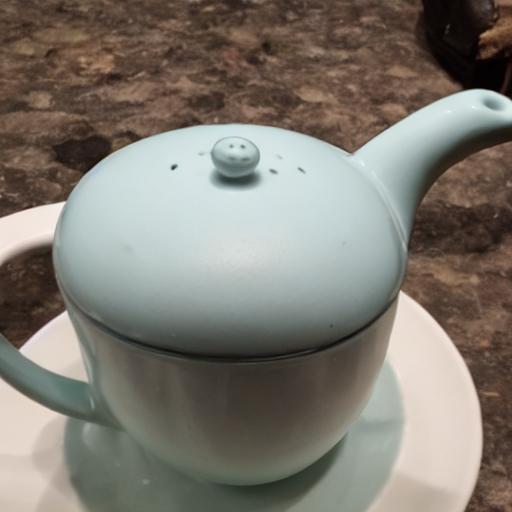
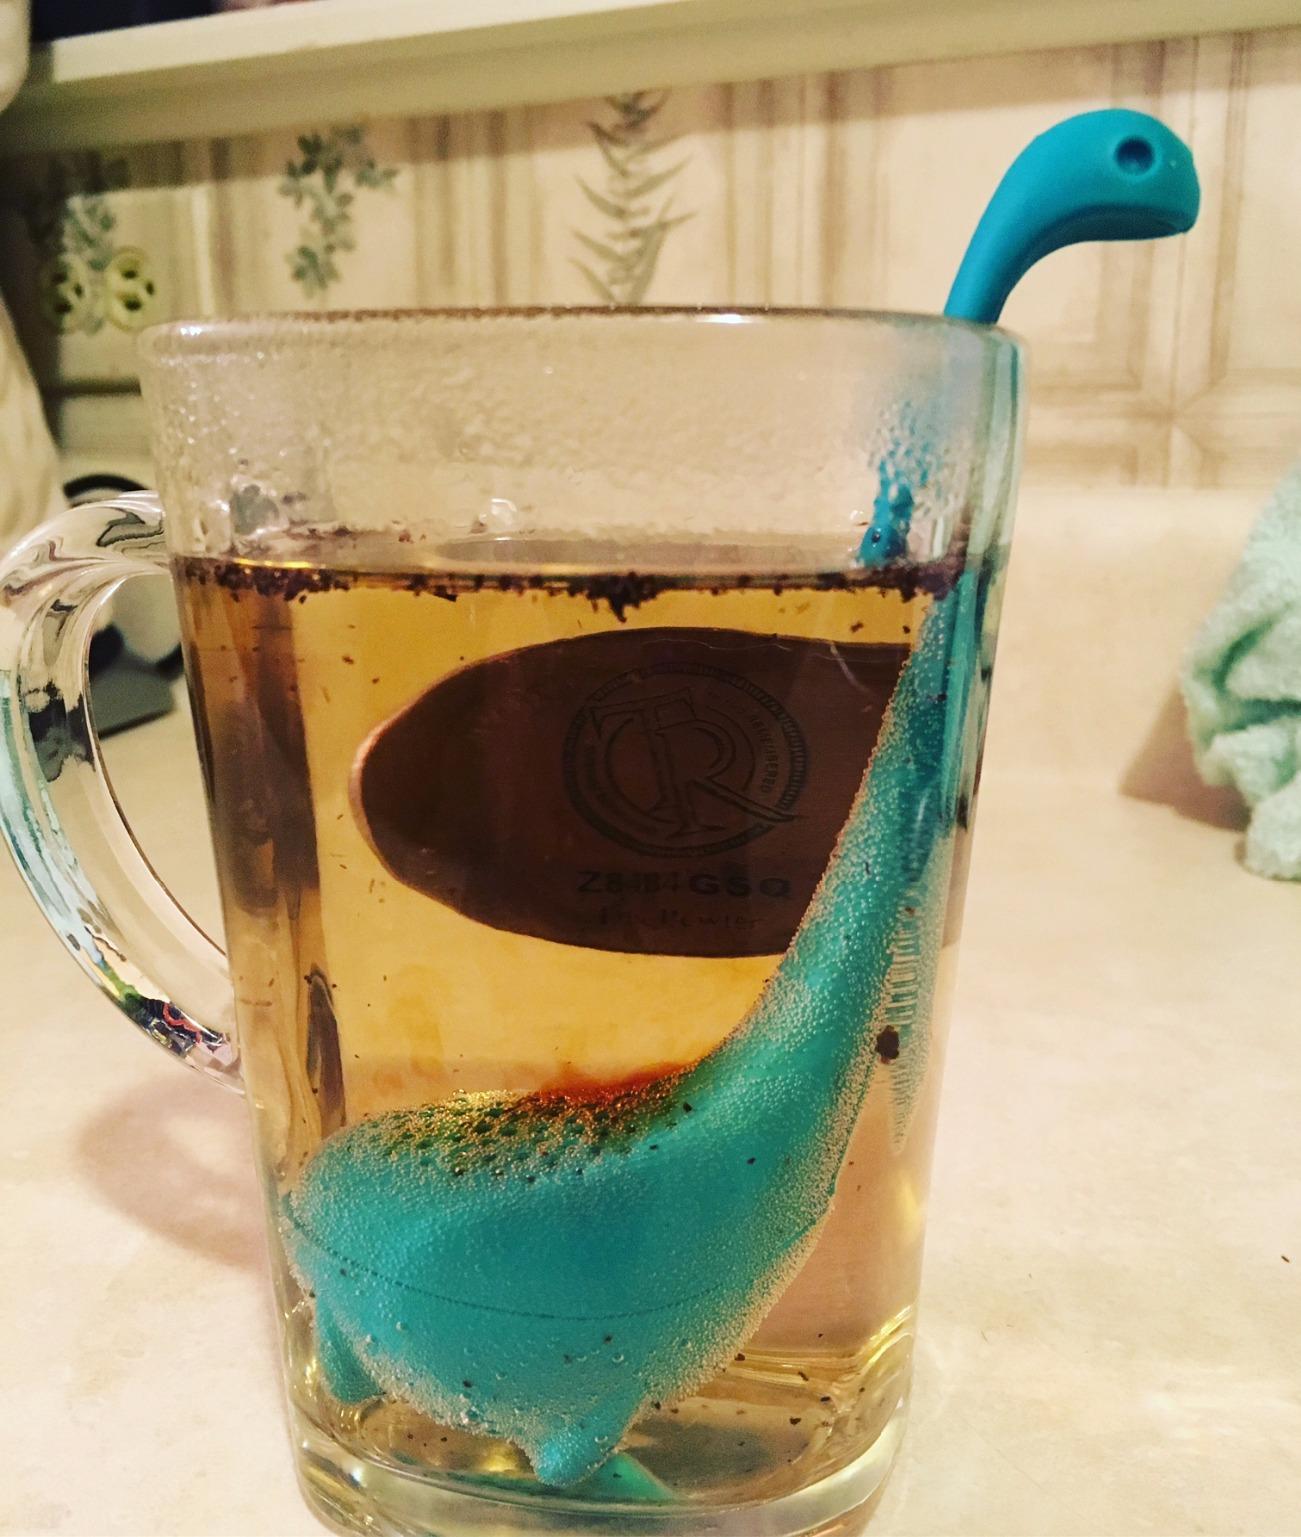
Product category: items_tea
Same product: no